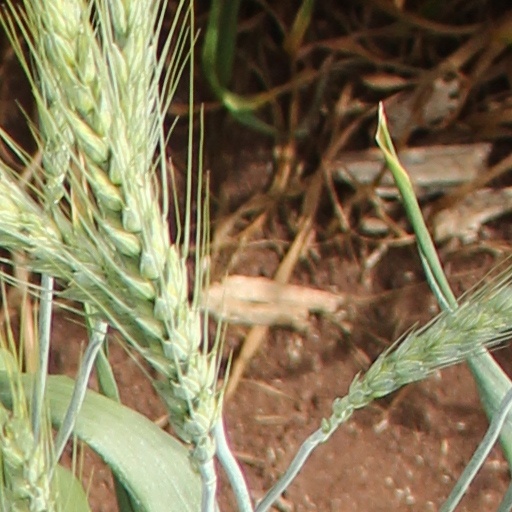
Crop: wheat